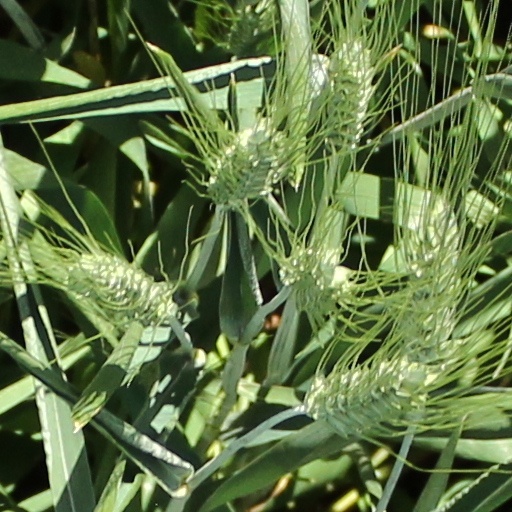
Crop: wheat